Pyrophone

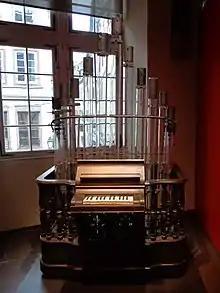
One of the pyrophones constructed by Kastner, as seen in 2013 in the Musée historique de Strasbourg

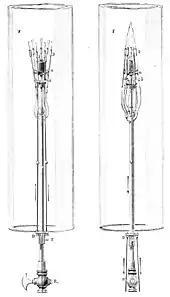
Durant's diagram of the sound-creating gas burners, the, "mechanisms that allowed two flames to unite or diverge to produce a musical note"

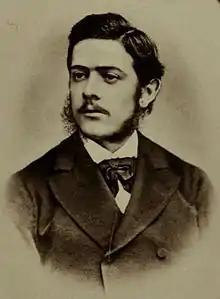
Kastner

A pyrophone, also known as a "fire/explosion organ" or "fire/explosion calliope" is a musical instrument in which notes are sounded by explosions, or similar forms of rapid combustion, rapid heating, or the like, such as burners in cylindrical glass tubes, creating light and sound. It was invented by physicist and musician Georges Frédéric Eugène Kastner (born 1852 in Strasbourg, France – died 1882 in Bonn, Germany), son of composer Jean-Georges Kastner, around 1870.